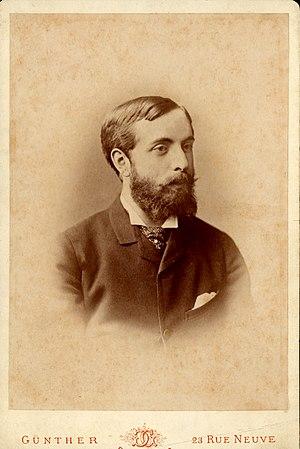
Georges-Frédéric Meyer, baron von Eppinghoven est un fils illégitime de Léopold Iᵉʳ de Belgique et sa maitresse Arcadie Claret.